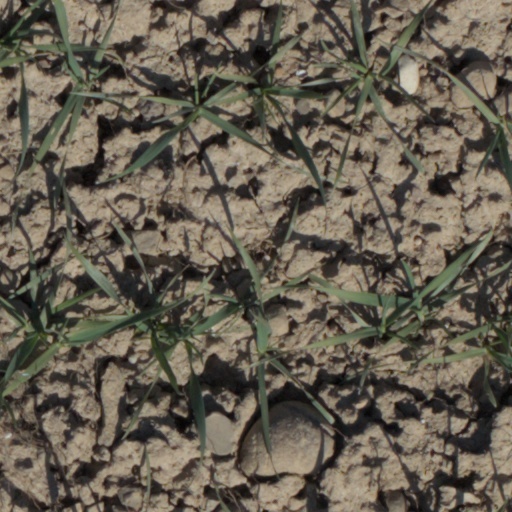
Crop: wheat